Rupkothar Golpo

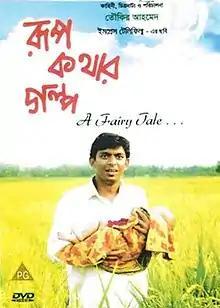

Rupkothar Golpo: A Fairy Tale is a 2006 Bangladeshi film directed by Tauquir Ahmed. Impress Telefilm Limited produced and distributed the film.